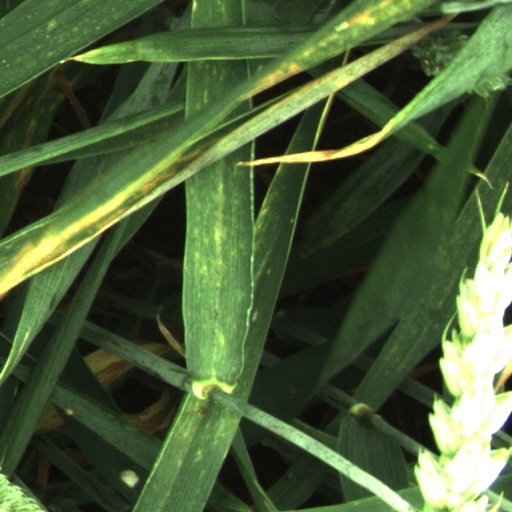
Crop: wheat